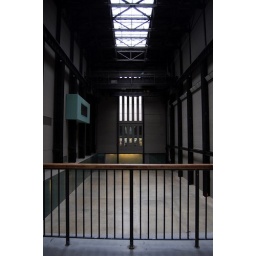
I stopped by the Tate Modern to see what was in the ground floor gallery, only to find it empty!